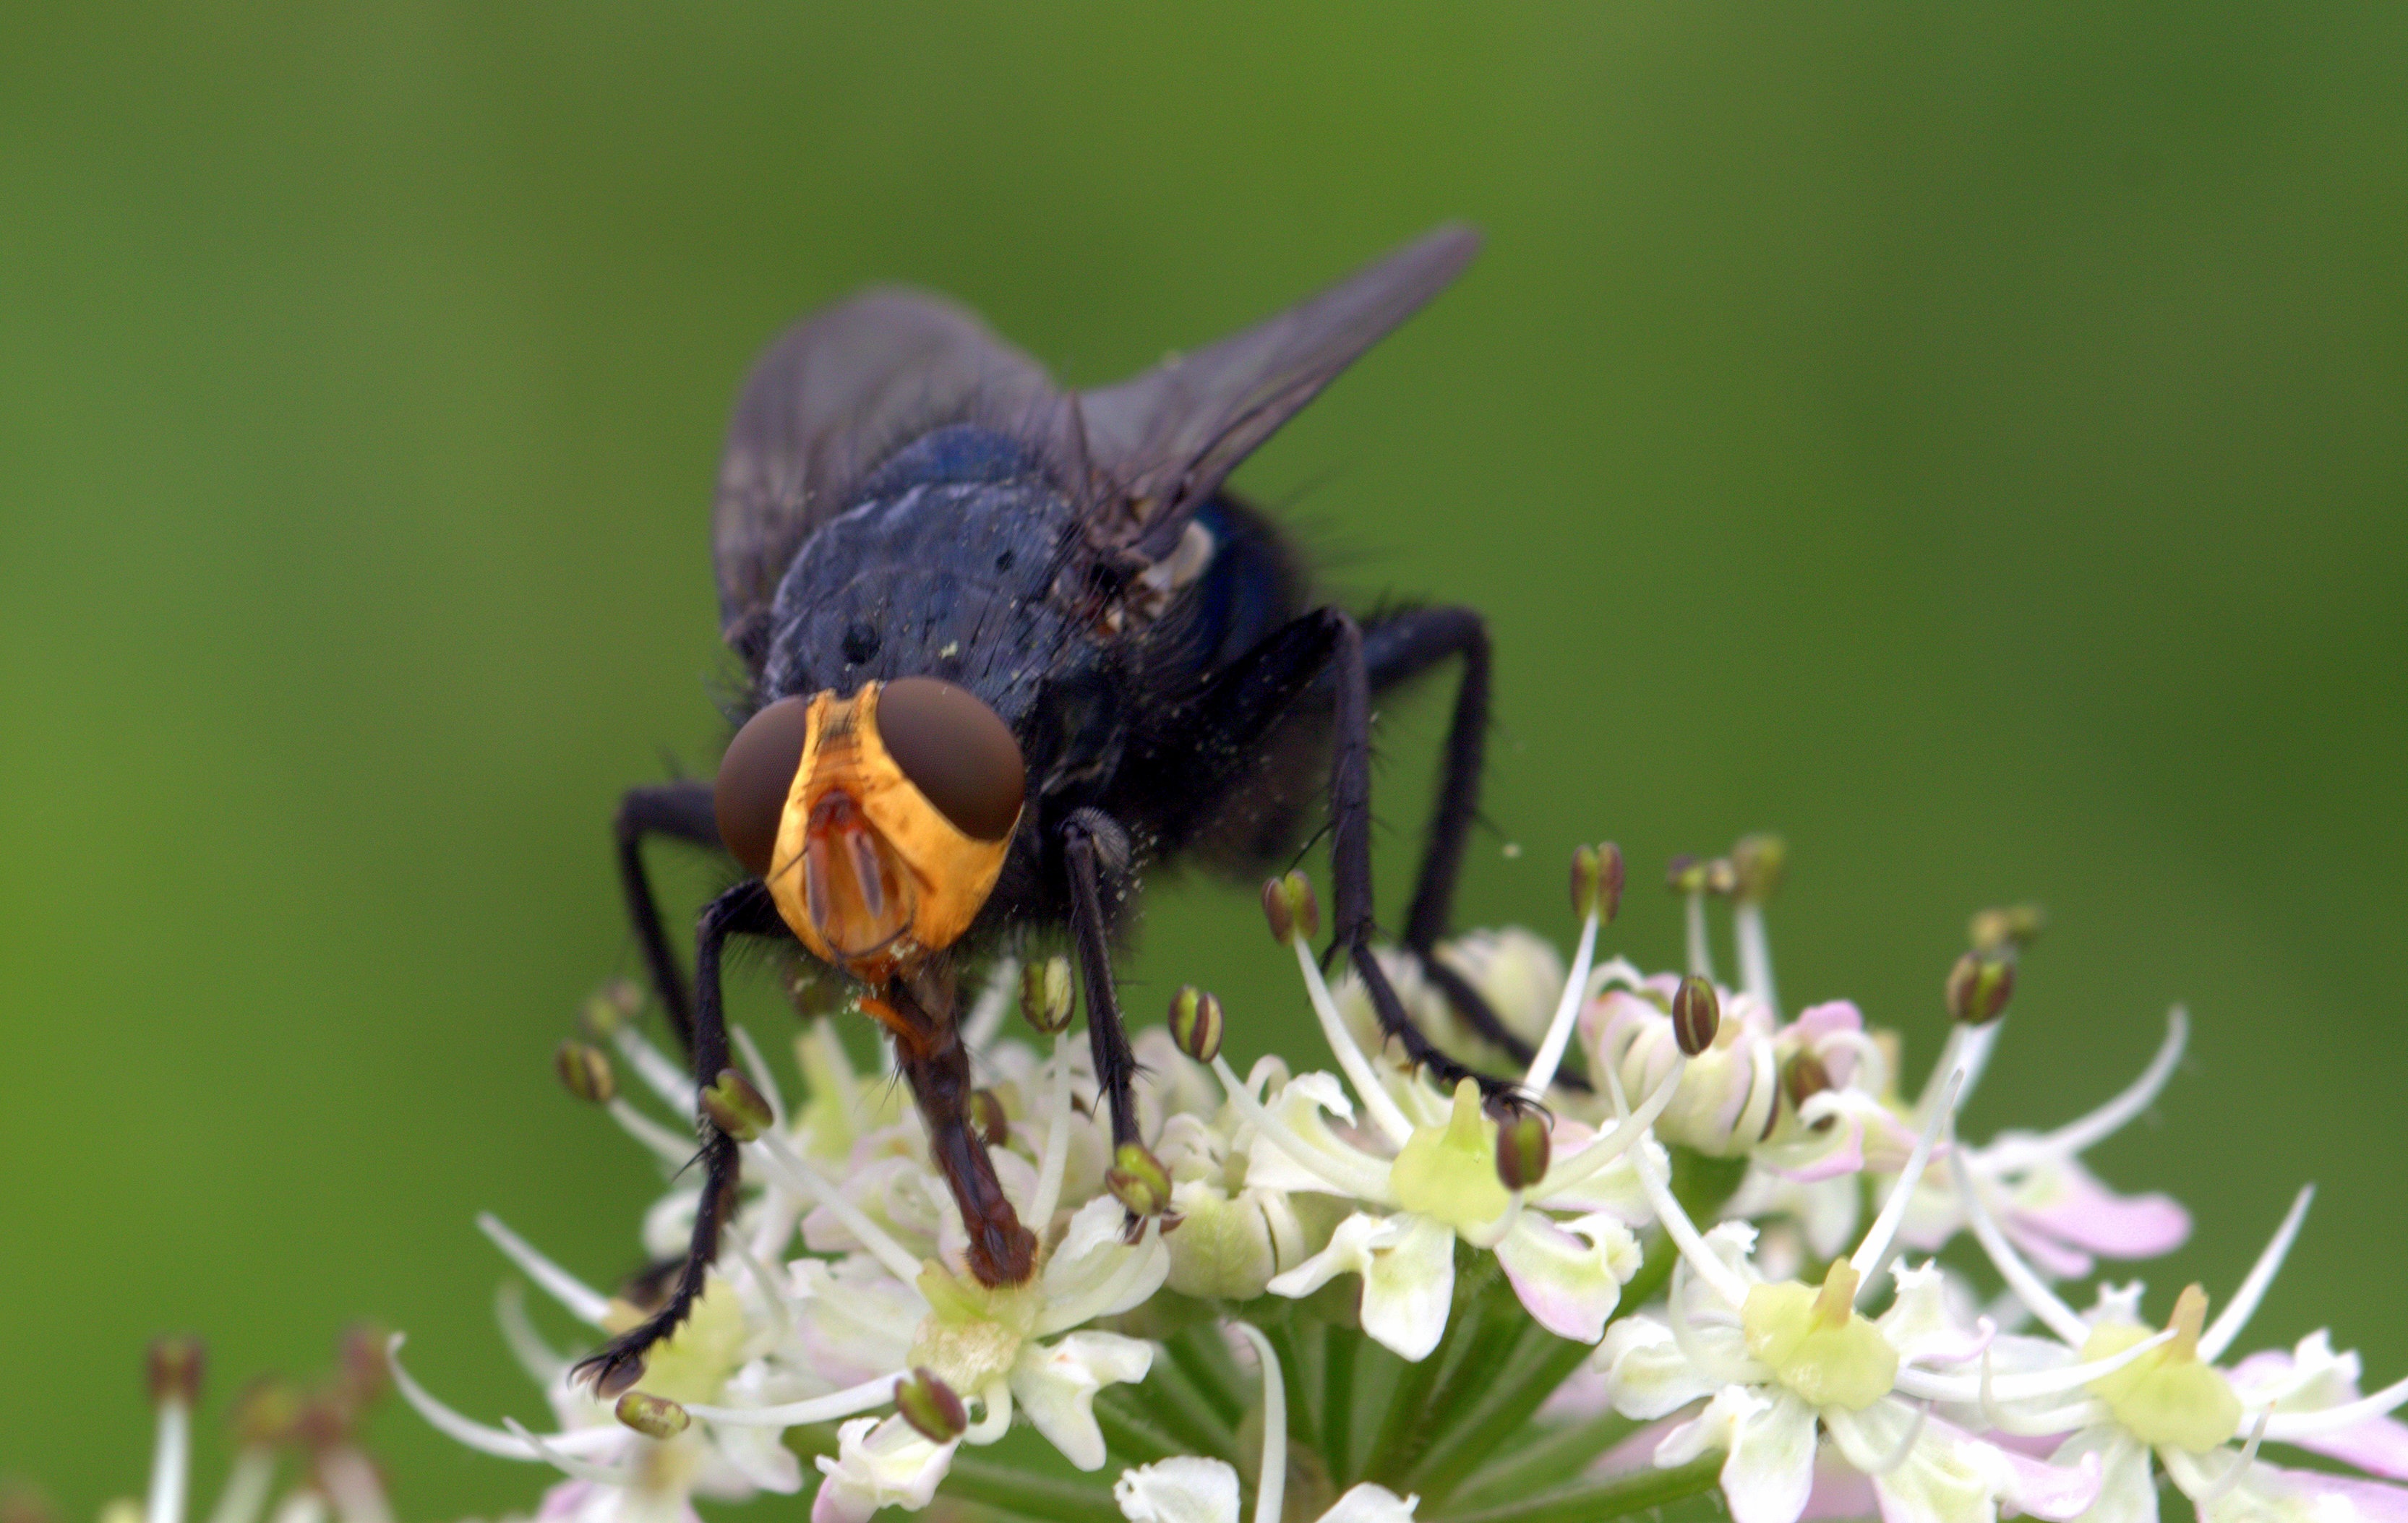
nature, flower, animal, fly, insect, flora, fauna, invertebrate, close up, bee, wasp, bumblebee, nectar, macro photography, white flowers, arthropod, honey bee, nectar search, dead fly, cynomya mortuorum, membrane winged insect